Abdurrahiman Bafaki Tangal

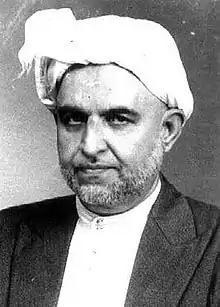

Abdul Rahman Bafakhy Thangal (1905–1973) was an Indian community leader and politician from Kerala. Until his death in the early 1973, Bafakhy Thangal remained the most prominent Muslim political leader in Kerala. He is generally credited with transforming the perception of the Indian Union Muslim League inside Kerala.